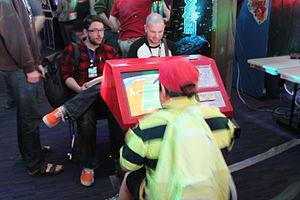
Le Vs. System est un système de jeux vidéo aux salles d'arcade, créé par la société japonaise Nintendo en 1984, sur la base de la console de salon NES.